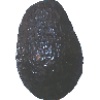
Label: Avocado ripe 1